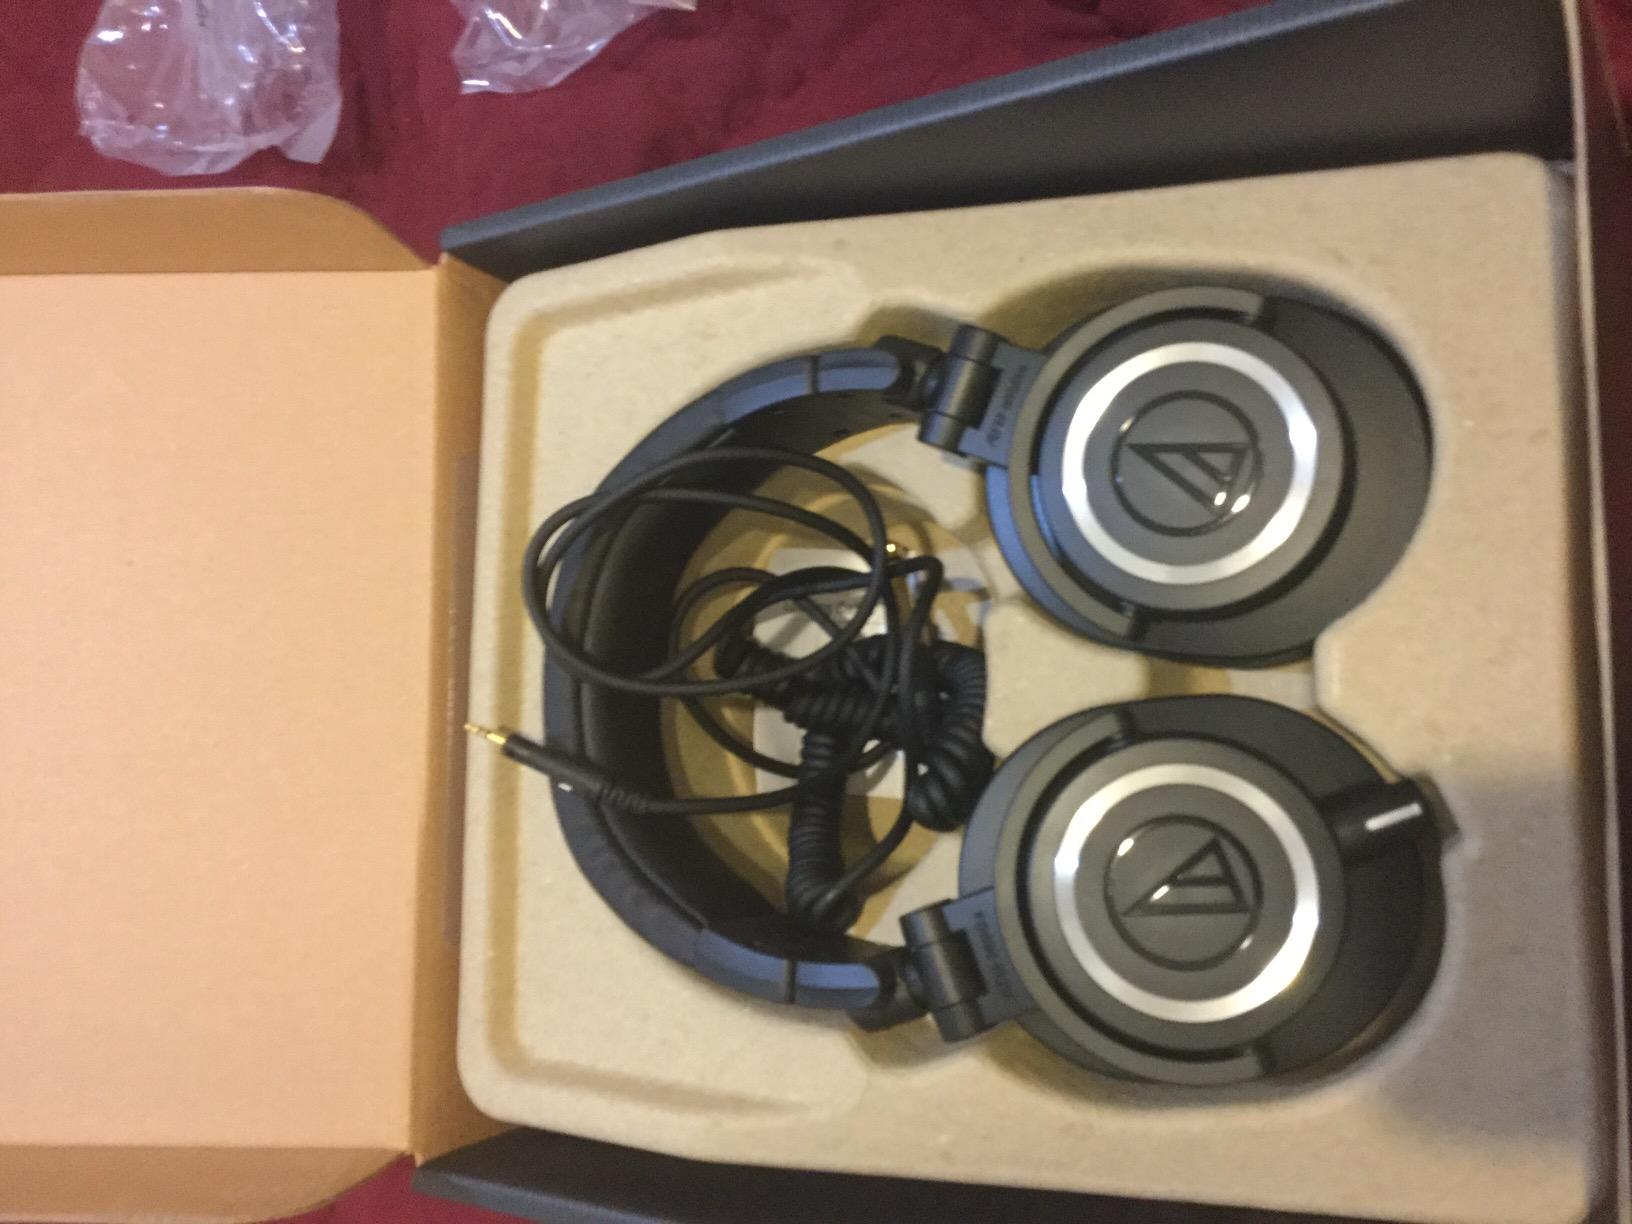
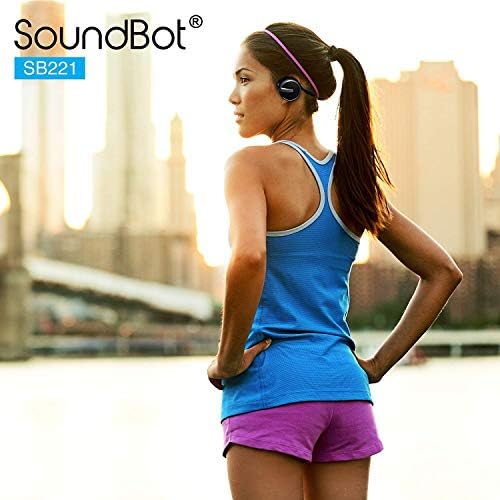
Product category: headphones
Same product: no